Polaribacter

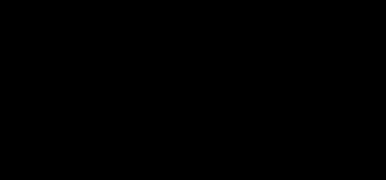
Schematic diagram representing transporters in the membrane of "Polaribacter" strain MED152.

Microorganisms in the genus "Polaribacter" are widely distributed and various species are capable of living in a plethora of different environments. Some "Polaribacter" species have been isolated from brine pools in the Arctic Ocean. in addition to hypersaline environments, numerous "Polaribacter" species inhabit extreme environments ranging from -20 °C to 22 °C. In the past, it was thought that "Polaribacter" only flourished in cold waters as the members of the species that were first discovered ("P. irgensii, P. filamentus," and "P. franzmannii") in the Arctic and Southern Oceans could only survive in water with temperatures ranging from -20 °C to 10 °C. Subsequently, members of the genus "Polaribacter" have been shown to be very versatile microorganisms and can survive in oligotrophic and in copiotrophic environments. "Polaribacter" have also been found in sediments. For example, SM1202T, a phylogenetically close strain to "Polaribacter" was isolated from marine sediment in Kongsfjorden, Svalbard. "Polaribacter" have also been experimentally isolated from red macroalgae ("Porphyra yezoensis) a"nd green macroalgae ("Ulva fenestrate)".